Metalcore

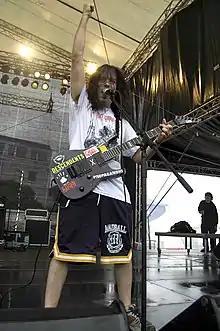

The term "metalcore" is a portmanteau of the words "metal" and "hardcore", and was originally tongue-in-cheek. During the 1980s, "Maximumrocknroll" had used early variations of the term, referring to Richmond band Black Pyramid as "heavy-metal core" in February 1985; Oxnard band False Confessions as "metal-core" in December 1985; Mesa band Desecration as "death metal core" in May 1986; and Austin band Last Will as "ghoulish metal/core" in December 1986. When the metalcore genre began in the 1990s, it was largely known as "metallic hardcore".